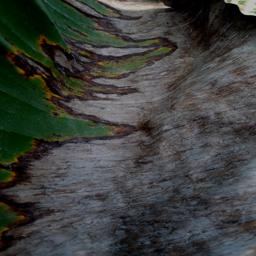
Label: POTASSIUM DEFICIENCY